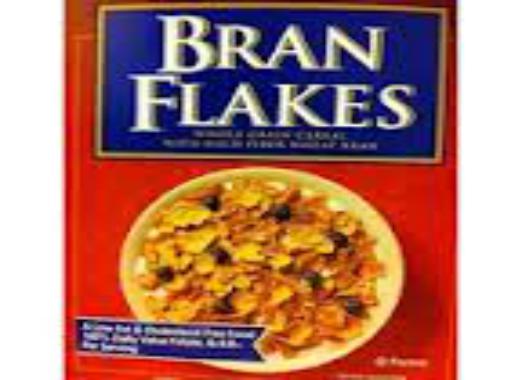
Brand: Bran Flakes
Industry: Food